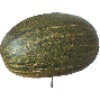
Label: Melon Piel de Sapo 1